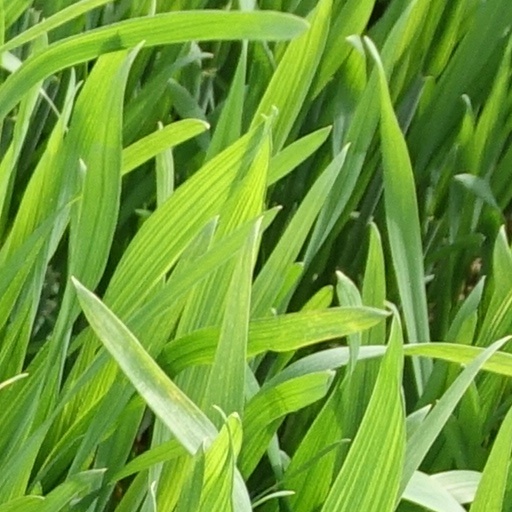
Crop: wheat